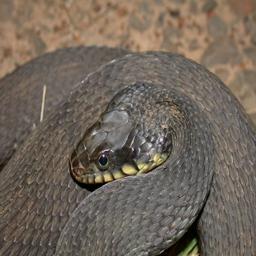
Animal: snakes